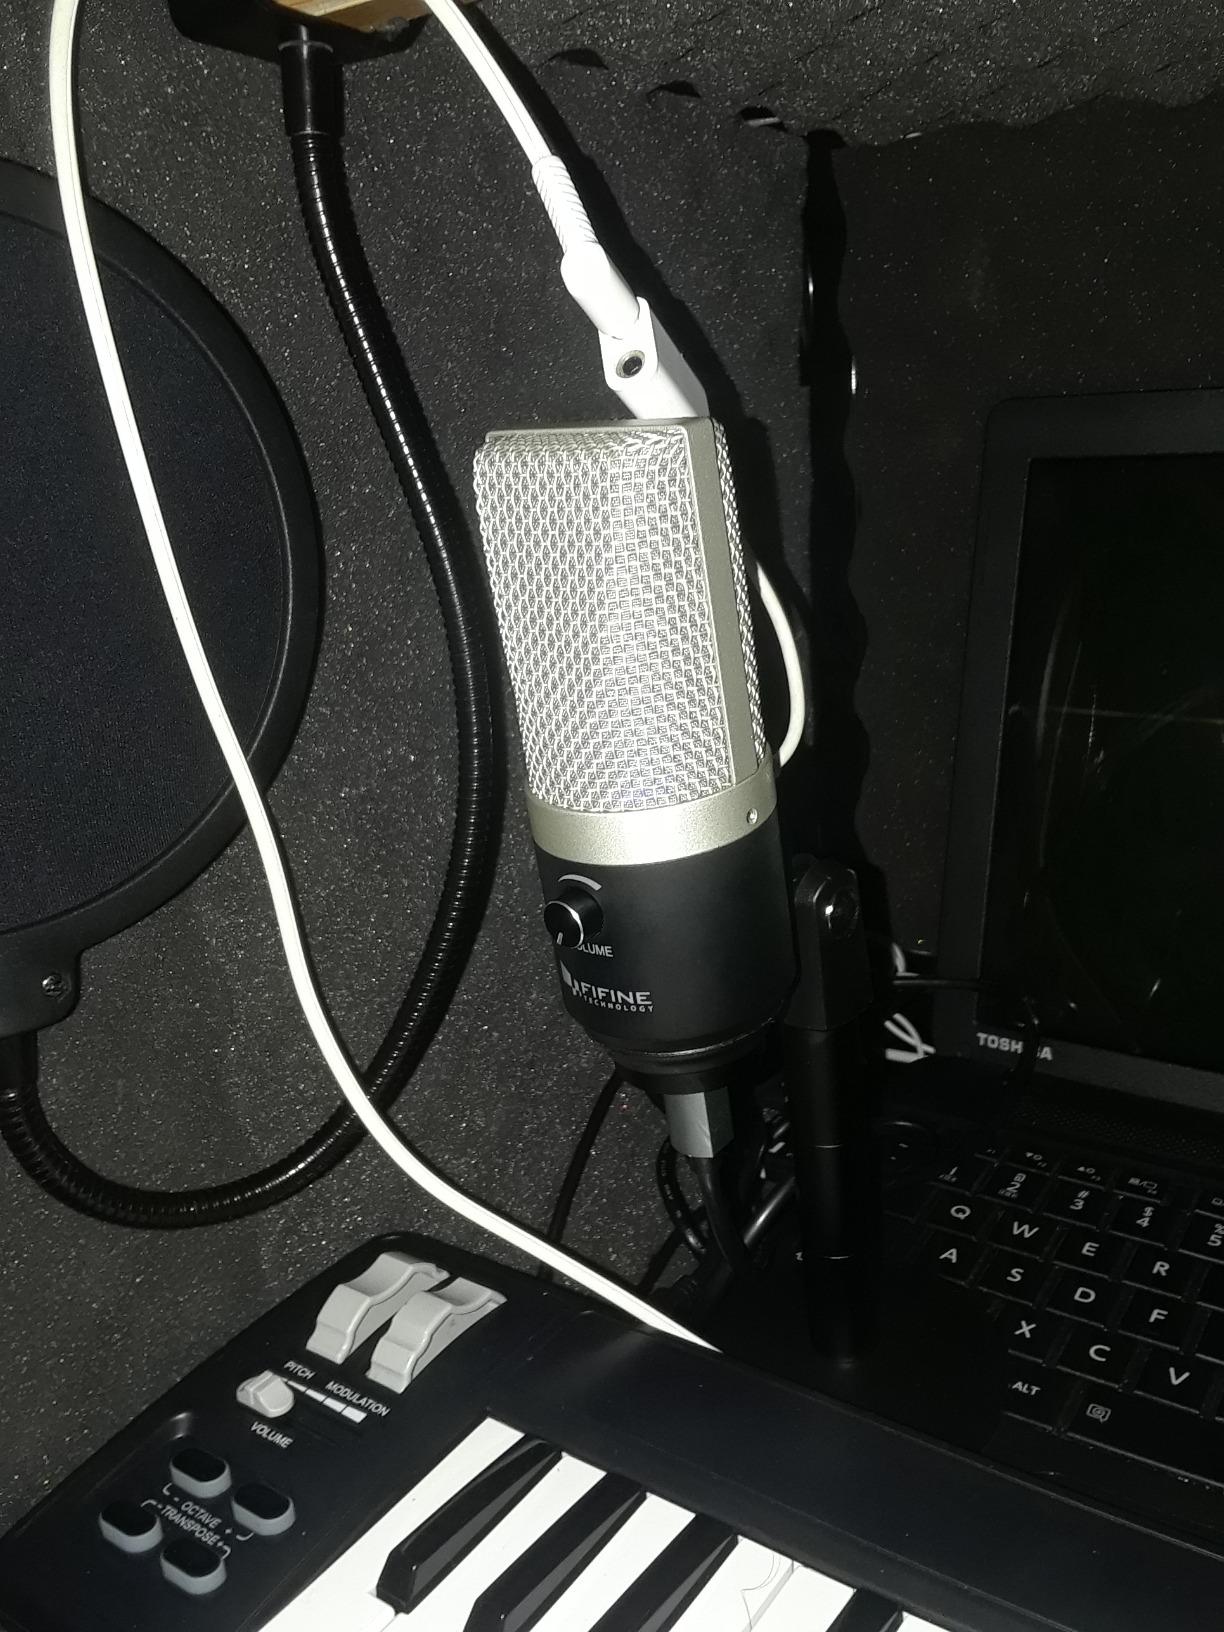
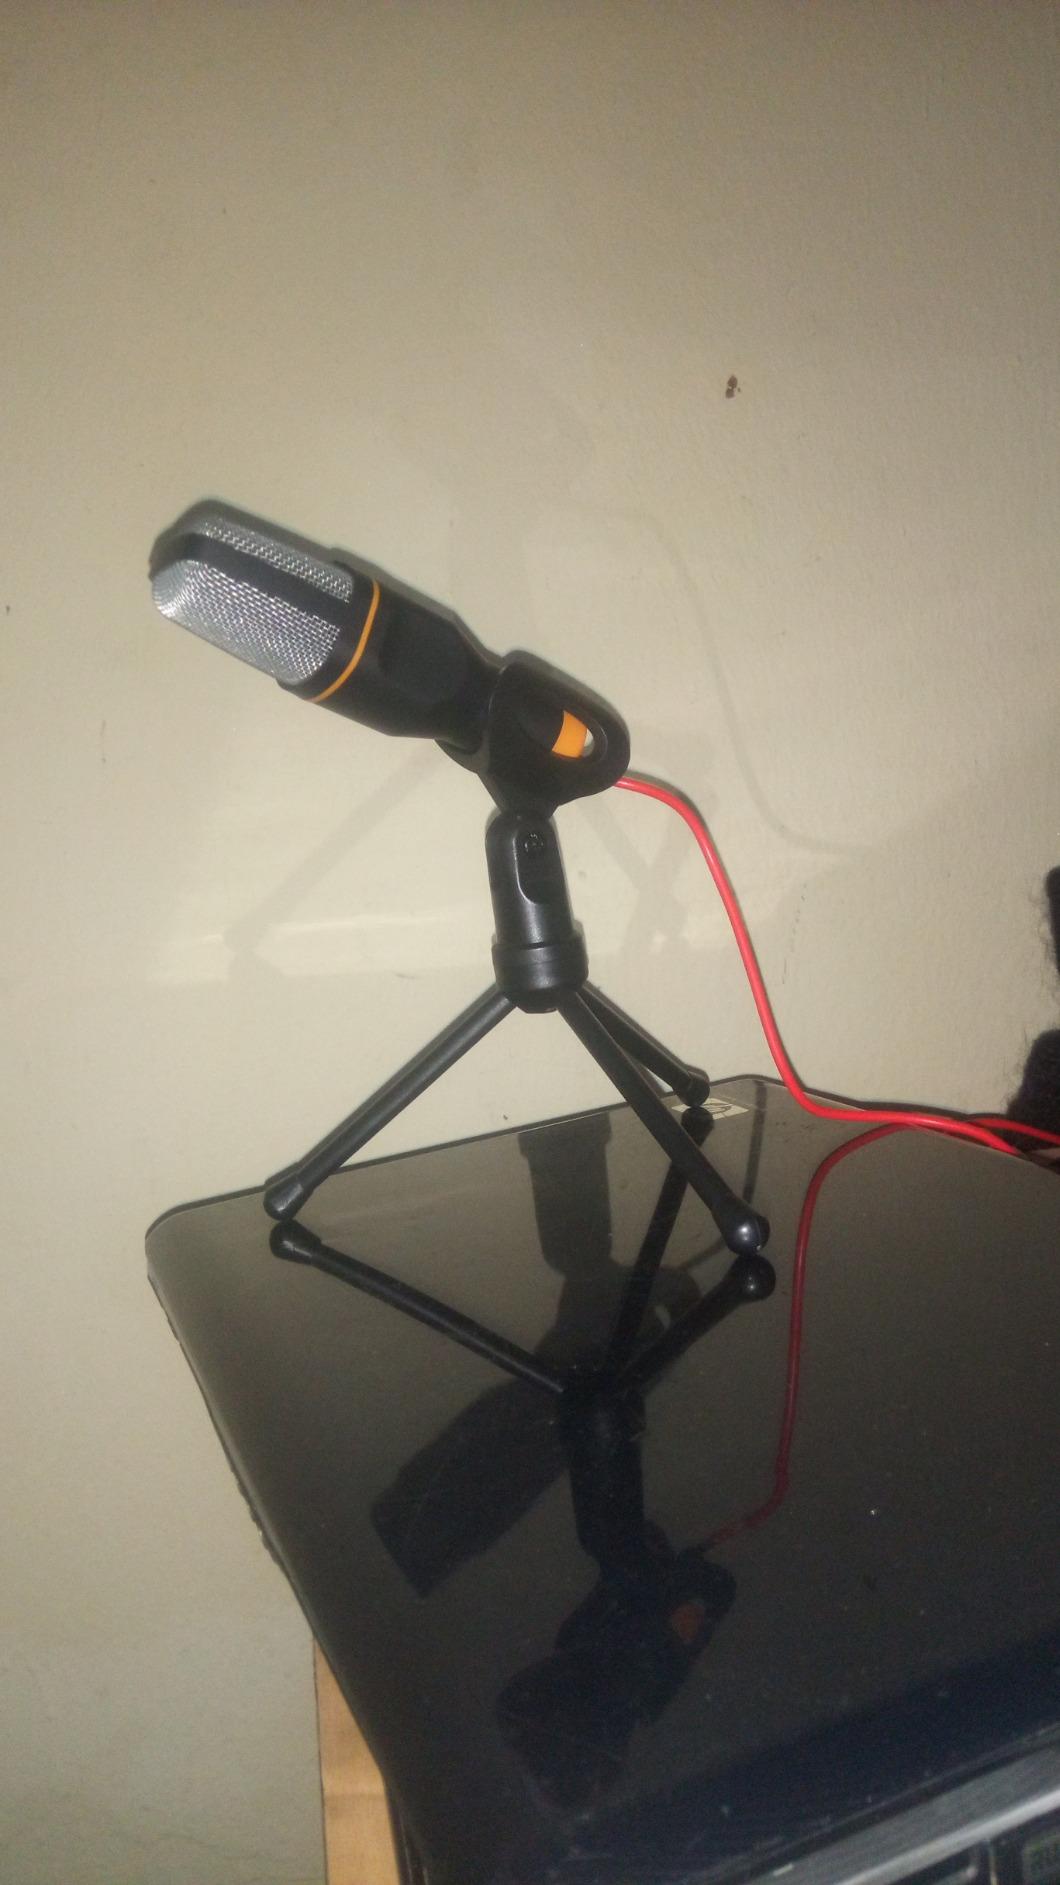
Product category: microphone
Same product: no